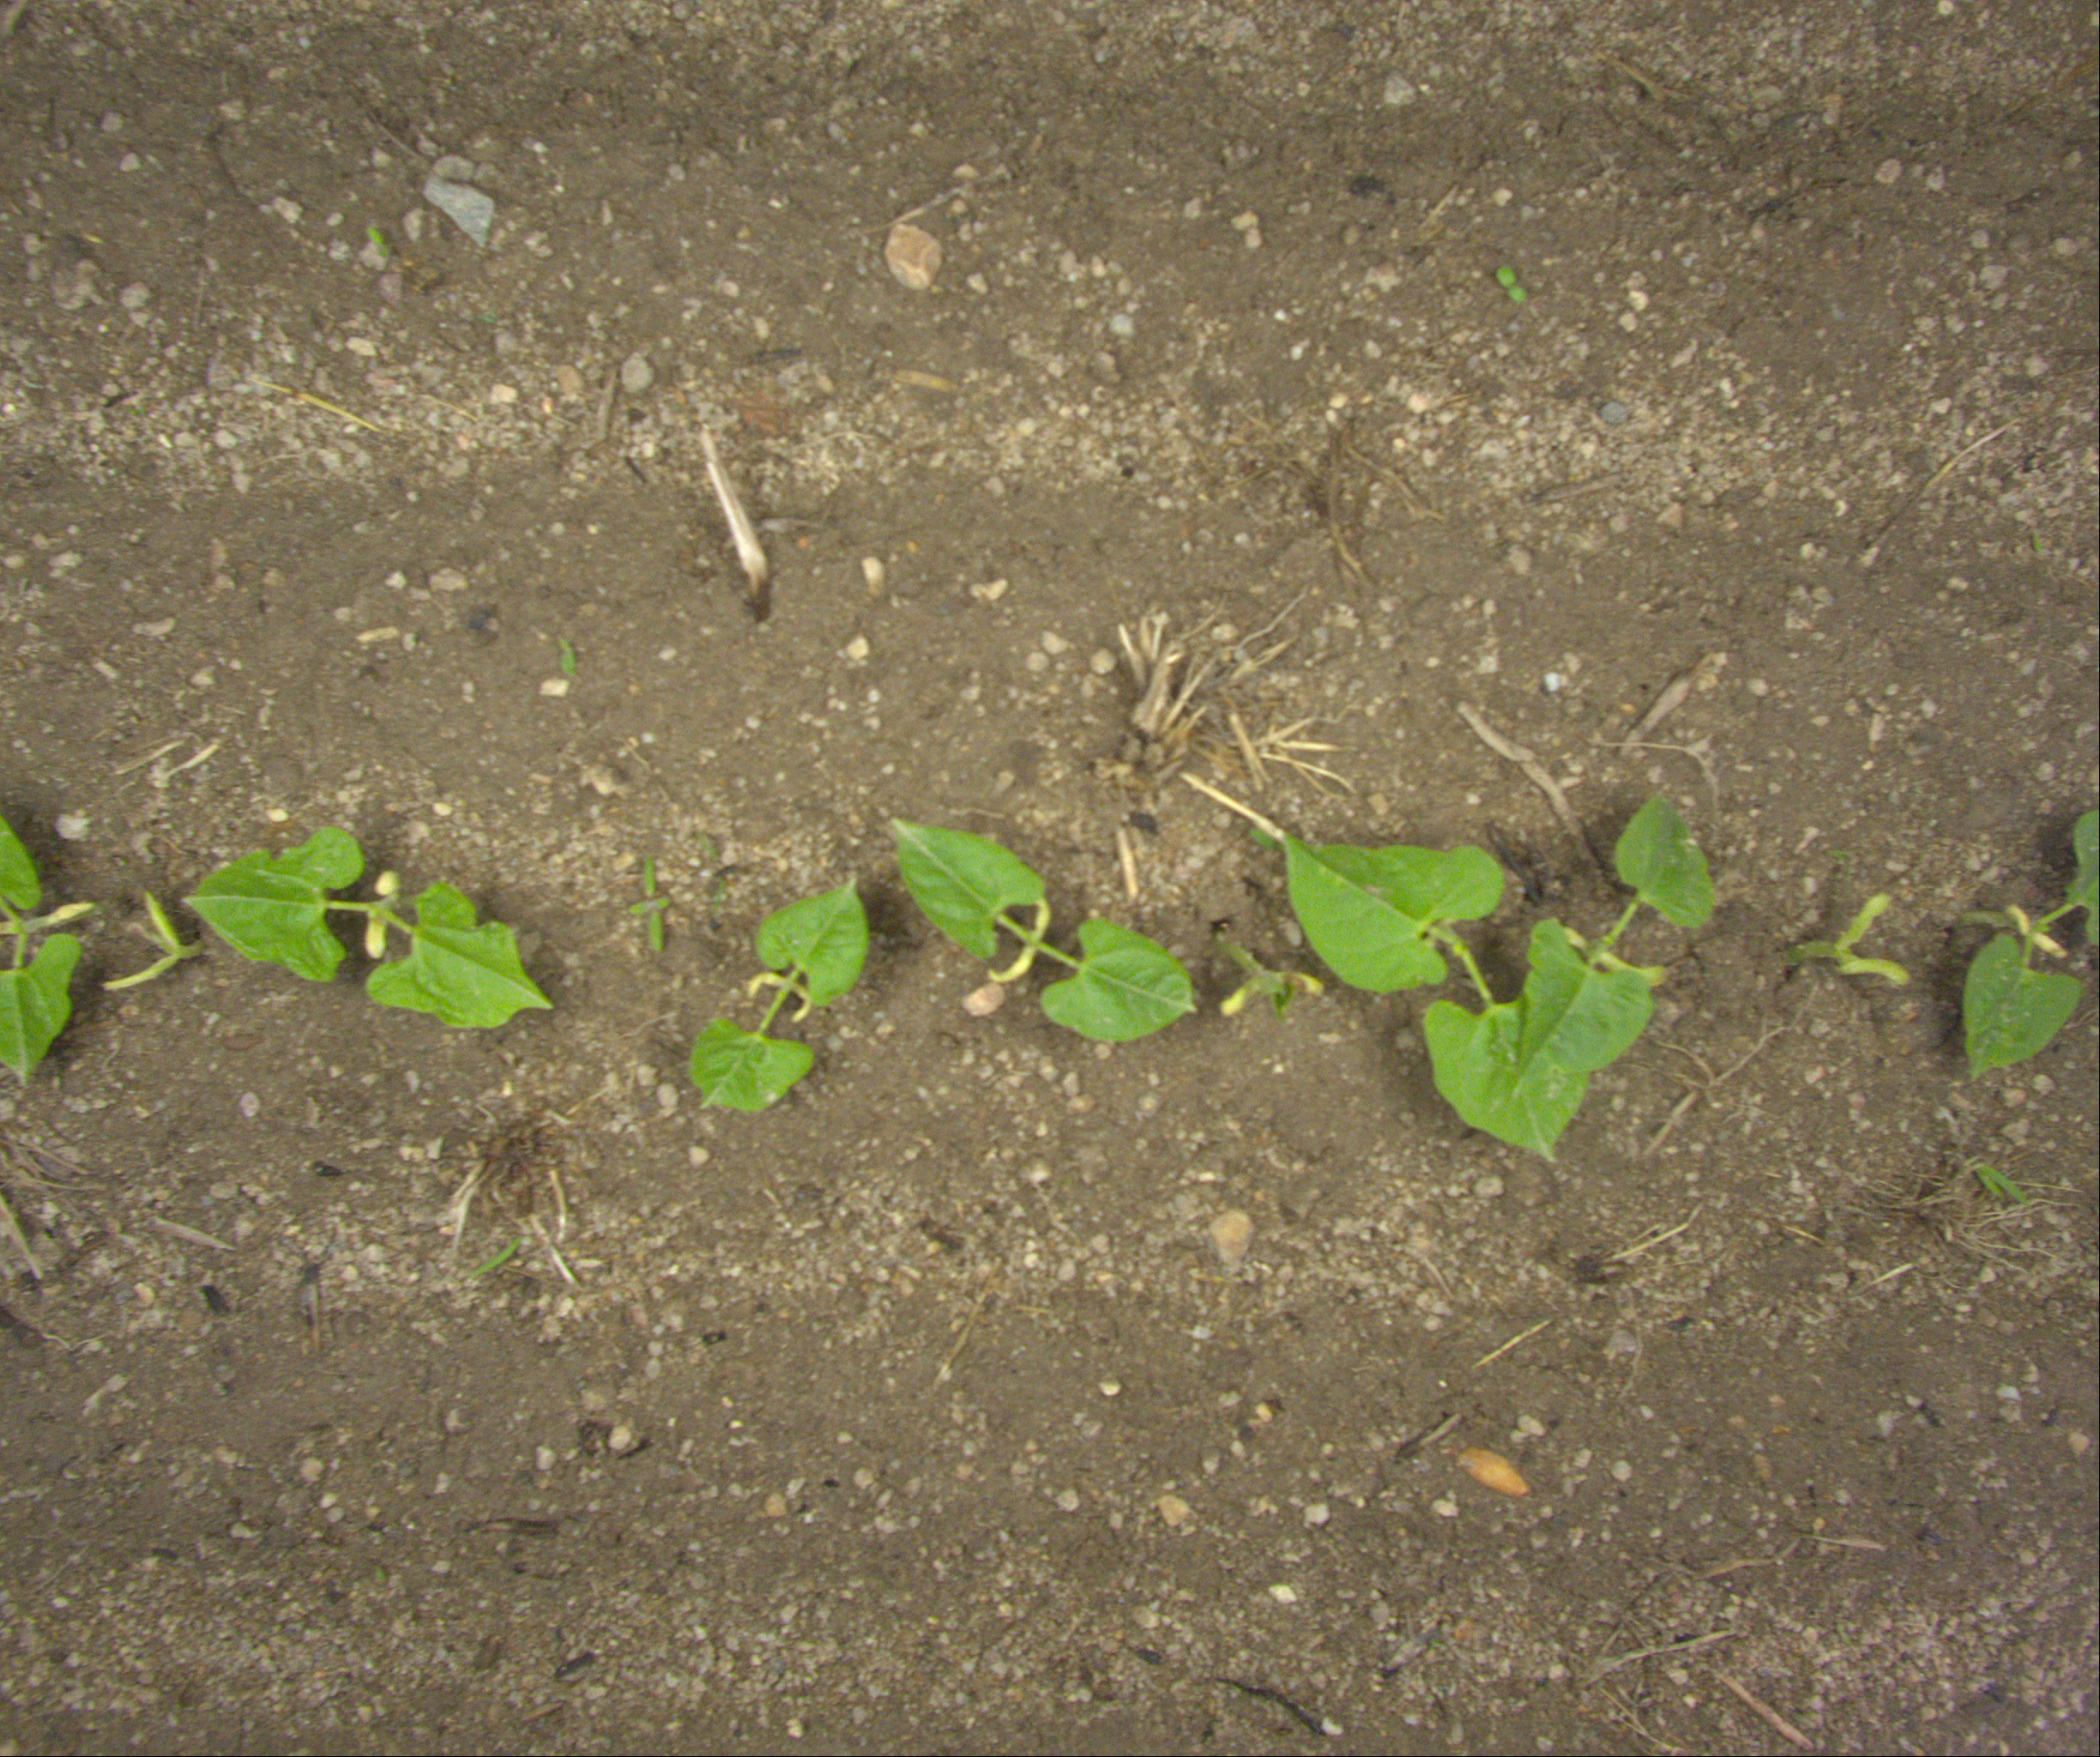
Crop: bean
Objects: bean, bean, bean, bean, bean, bean, bean, bean, bean, bean, stem_bean, stem_bean, stem_bean, stem_bean, stem_bean, stem_bean, stem_bean, stem_bean, stem_bean, stem_bean